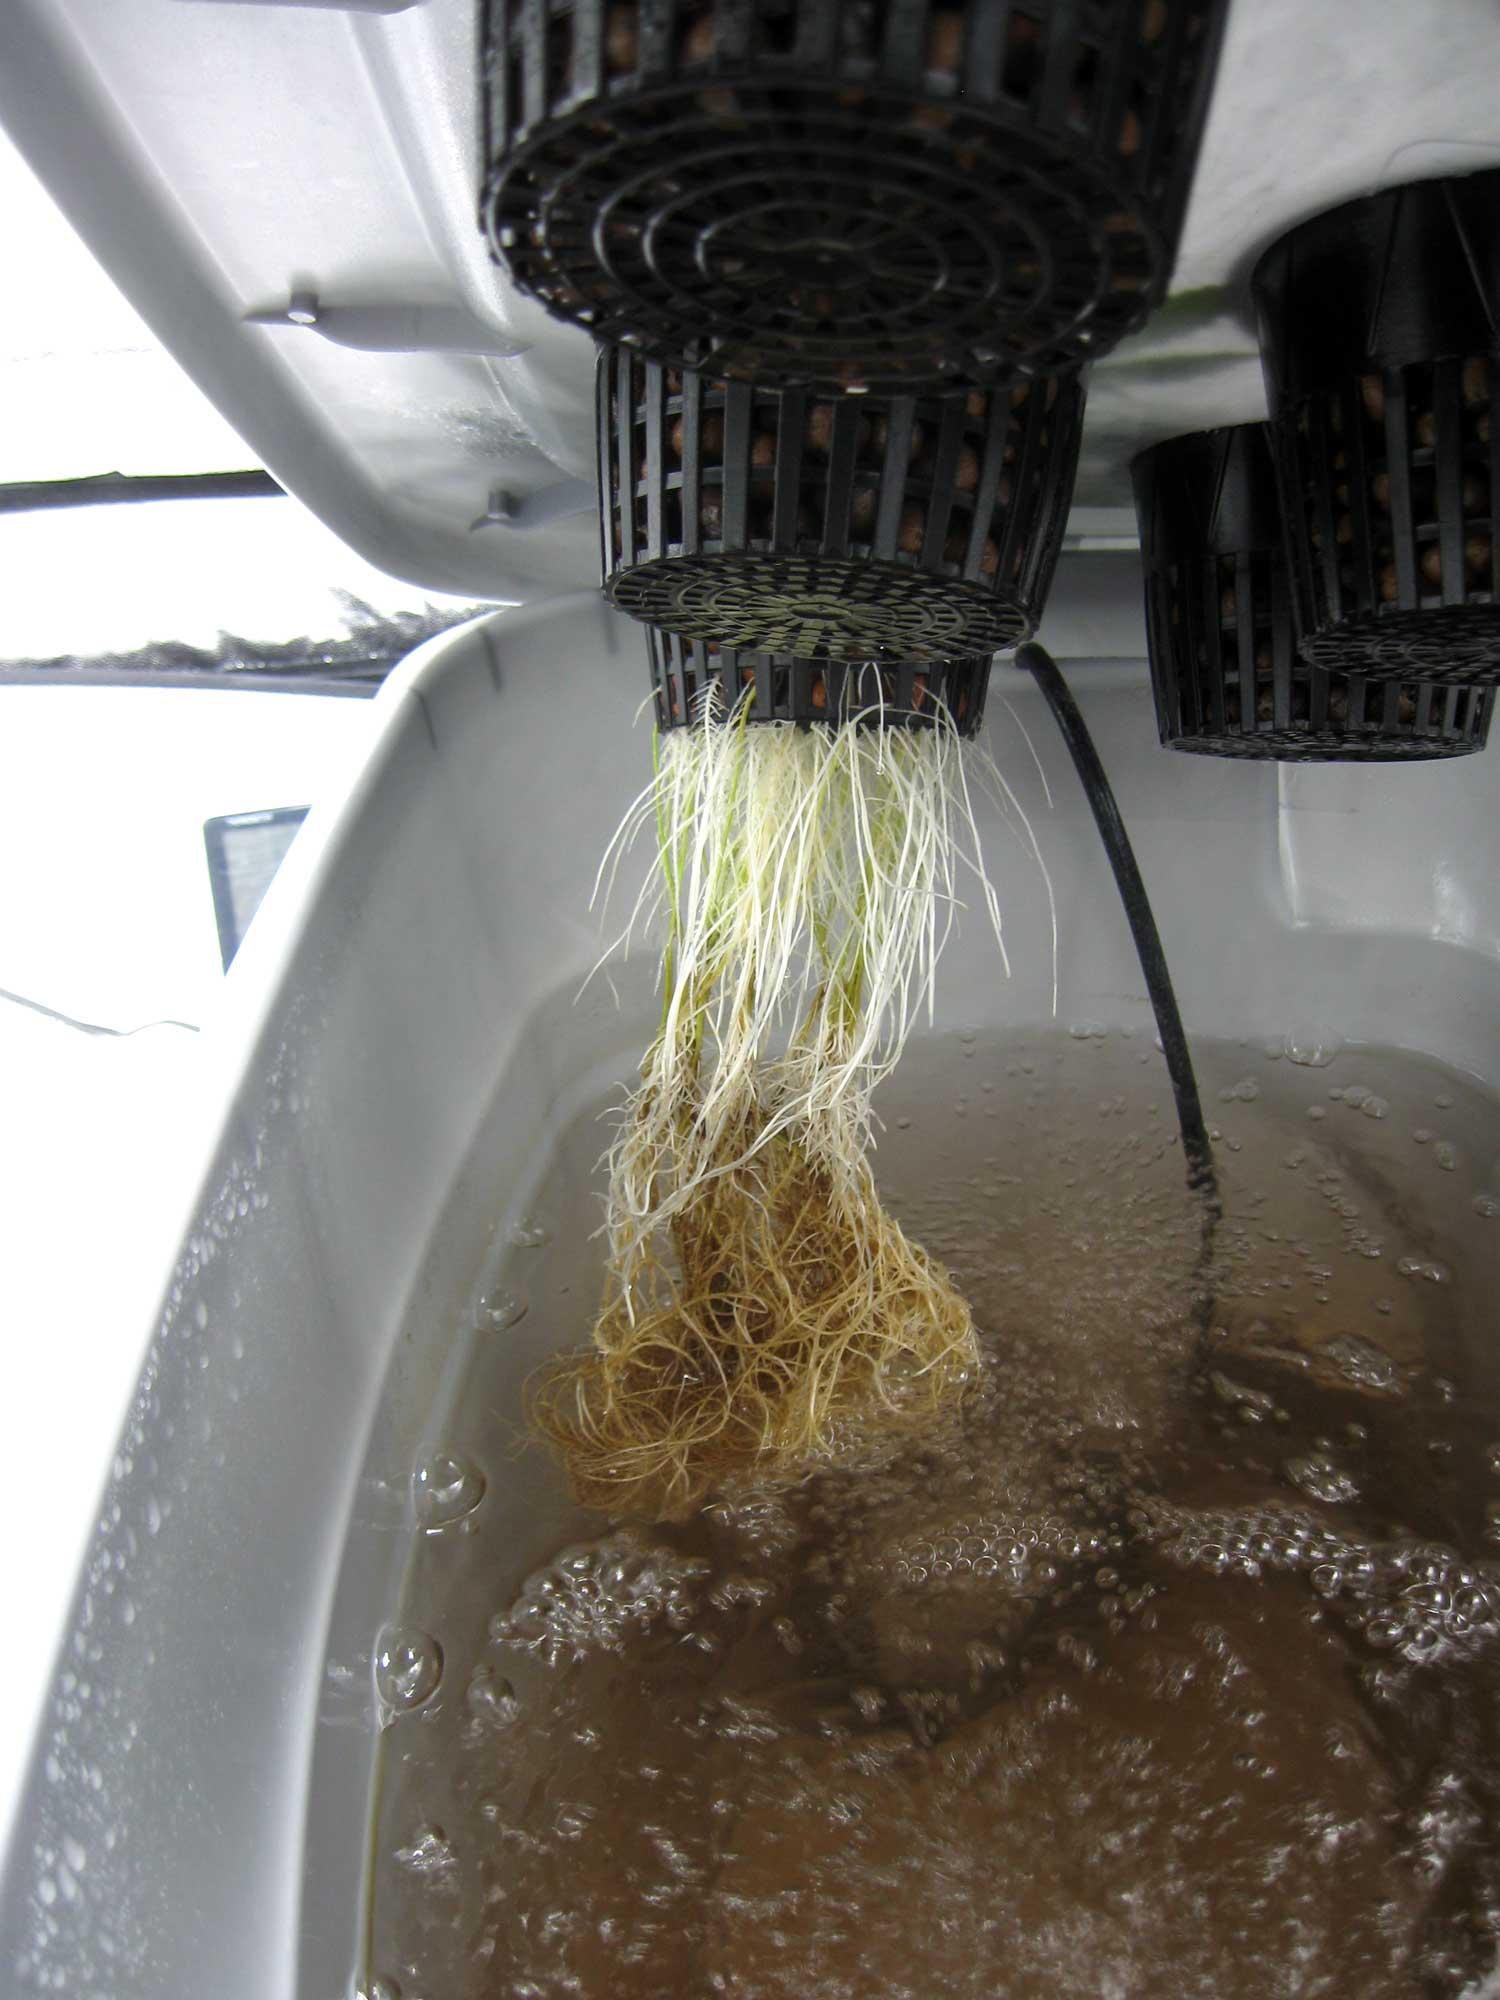
Mizizi ya miche iliyowekwa ndani ya kifaa chenye maji yenye rutuba na madini stahiki kwa ajili ya ukuaji wa mimea hiyo. Ikiwa ni mfumo wa haidroponi unaowezesha ukuuaji wa mimea pasipo kuhitaji udongo, hivyo kuongeza ufanisi katika ukuaji wa mazao.